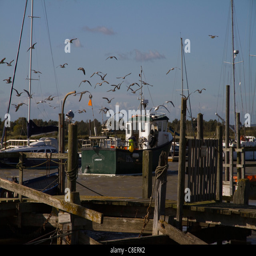
gulls chase a fishing boat as it heads out to sea